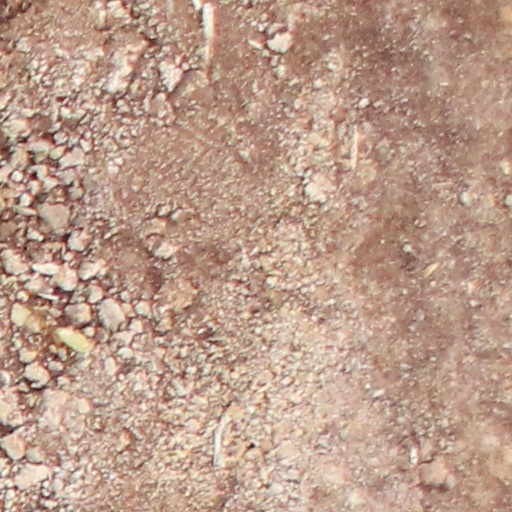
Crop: wheat